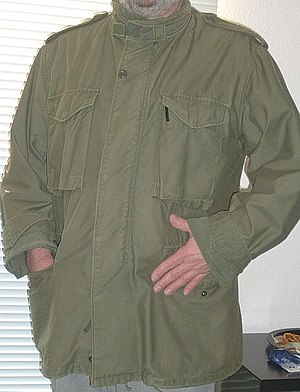
Jakke / Historie og typer
En olivengrøn fritidsjakke eller parkas i militærstil, med lommer og skulderklapper.
Jakke er et stykke tøj til overkroppen som kan åbnes og lukkes over brystet og maven, oftest ved hjælp af knapper eller lynlås. Jakker har ærmer og ofte også lommer og krave. De går gerne til omkring livet eller lidt nedenfor, og jakkeskøderne er normalt skåret lige over. Jakker bæres oftest som overtøj over skjorter, bluser, trøjer, sweatere og veste og kan anvendes af mænd, kvinder og børn. Jakkesætsjakker, blazerjakker, sportsjakker betegnes ikke som overtøj og har typisk den karakteristiske slids bagpå. En overtøjsjakke som når til knæene eller længere, vil oftest blive benævnt som en frakke.